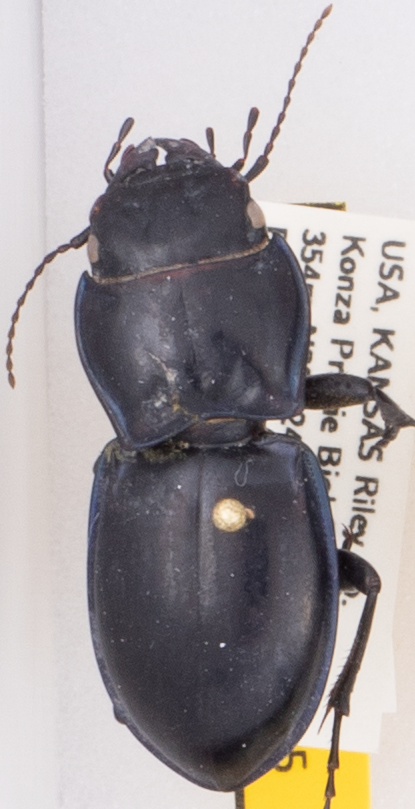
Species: Pasimachus elongatus
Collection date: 2019-06-19
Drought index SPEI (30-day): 0.1
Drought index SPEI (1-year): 1.69
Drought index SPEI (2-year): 0.24